Shinedown

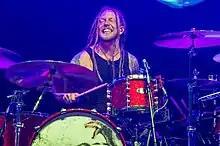
Barry Kerch performing in 2016

Recording for the band's fifth studio album began in January 2015, with a goal of a July or August release date. The band later embarked on a summer headlining tour with Nothing More. The first single from the album, "Cut the Cord" was released in June 2015, ahead of the album's release. Two more promotional songs were released in August as well, "Black Cadillac" and "State of My Head".